The Loveless

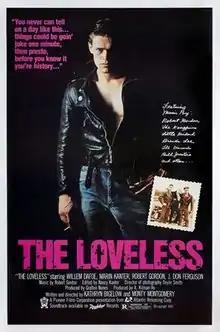
Theatrical release poster

The Loveless (originally titled Breakdown) is a 1981 American outlaw biker drama film written and directed by Kathryn Bigelow and Monty Montgomery, the feature film directorial debut of both directors. It is an independent film and stars Willem Dafoe and musician Robert Gordon, who also composed the music for the film. The film has been compared to "The Wild One".